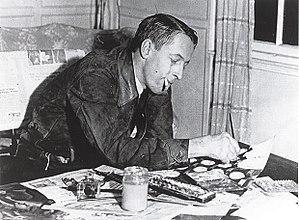
Edward Burra est un peintre, dessinateur et graveur anglais, connu pour ses représentations de la pègre urbaine, de la culture noire et des scènes du Harlem des années 1930. Parfois comparée a George Grosz, son œuvre évolue ensuite vers une thématique fantastique, qui le rapproche du surréalisme.